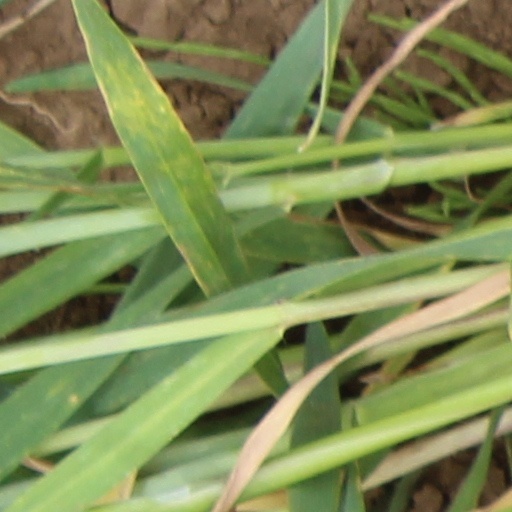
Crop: wheat